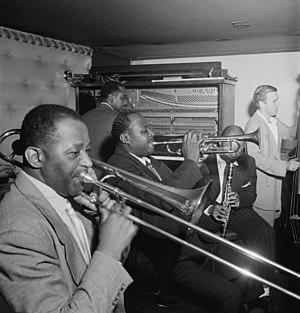
Sammy Price est un pianiste, chanteur et chef d’orchestre de jazz et de blues américain, né à Honey Grove au Texas en 1908 et décédé à New York en 1992.